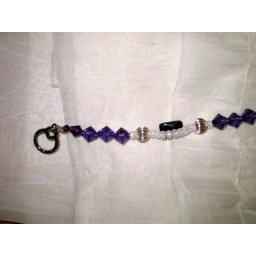
18&amp;quot; silver, black, white, and purple choker in glass and silver.I particularly like how the white beads lay over the black.